Atwater station (Montreal Metro)

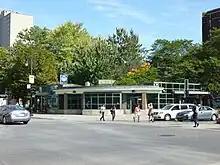
Old Station entrance on the southeasterly corner of Atwater Avenue and Saint Catherine Street

This station is named after Atwater Avenue, which itself was named in honor of Edwin Atwater (1808–1874). Edwin Atwater was a municipal alderman of the Saint-Antoine district. The street was officially named after him in 1871.